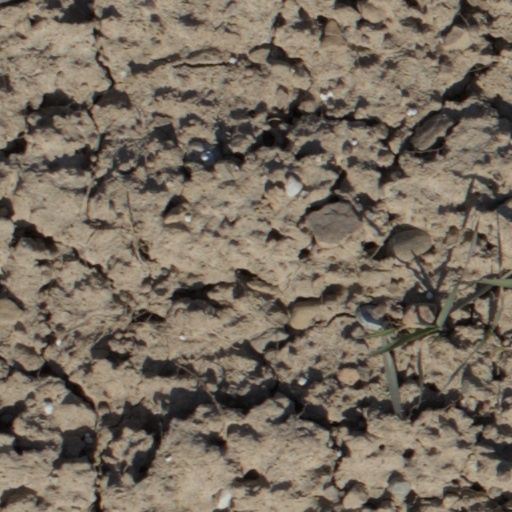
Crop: wheat